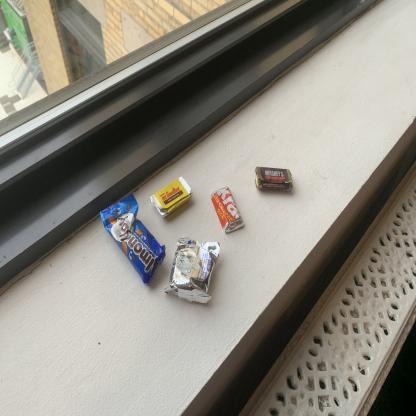
Label: plastics